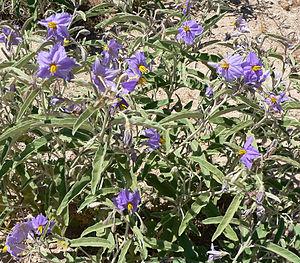
Avec environ 1400 espèces, le genre Solanum est le plus riche en espèces de la famille des Solanaceae et l'un des plus grands des angiospermes.
Solanum elaeagnifolium, la Morelle à feuilles de chalef, est une espèce végétale de la famille des Solanaceae. Cette plante herbacée pérenne à fleurs violettes ou mauves est originaire du continent nord-américain, mais elle a colonisé tous les continents.